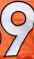
Number: 9